Shipbuilding

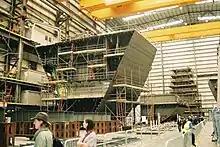
Construction of prefabricated module blocks of at BAE's Portsmouth Shipyard

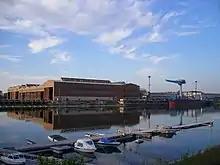
River shipyard in Komárno (Slovakia)

After World War II, shipbuilding (which encompasses the shipyards, the marine equipment manufacturers, and many related service and knowledge providers) grew as an important and strategic industry in a number of countries around the world. This importance stems from: